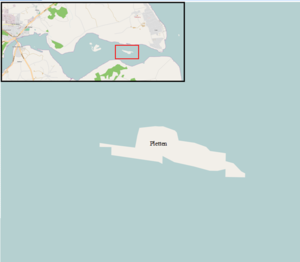
Pletten
Kort over Pletten This map was created from OpenStreetMap project data, collected by the community. This map may be incomplete, and may contain errors. Don't rely solely on it for navigation.
Pletten eller Store Plet er en 14 ha stor ø i den yderste del af Mariager Fjord ca. 10 km øst for Hadsund. Den er en del af naturreservat Mariager Fjord, og en del af Natura 2000 område nr. 14 Ålborg Bugt, Randers Fjord og Mariager Fjord og fuglebeskyttelsesområde, med forbud mod færdsel mellem 1 april og 15. juli. Øen og holmene er hjemsted for ynglende måger, terner, ande- og vadefugle.